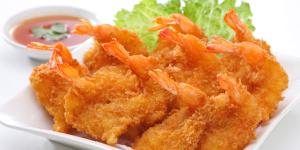
camarones apanados crujientes